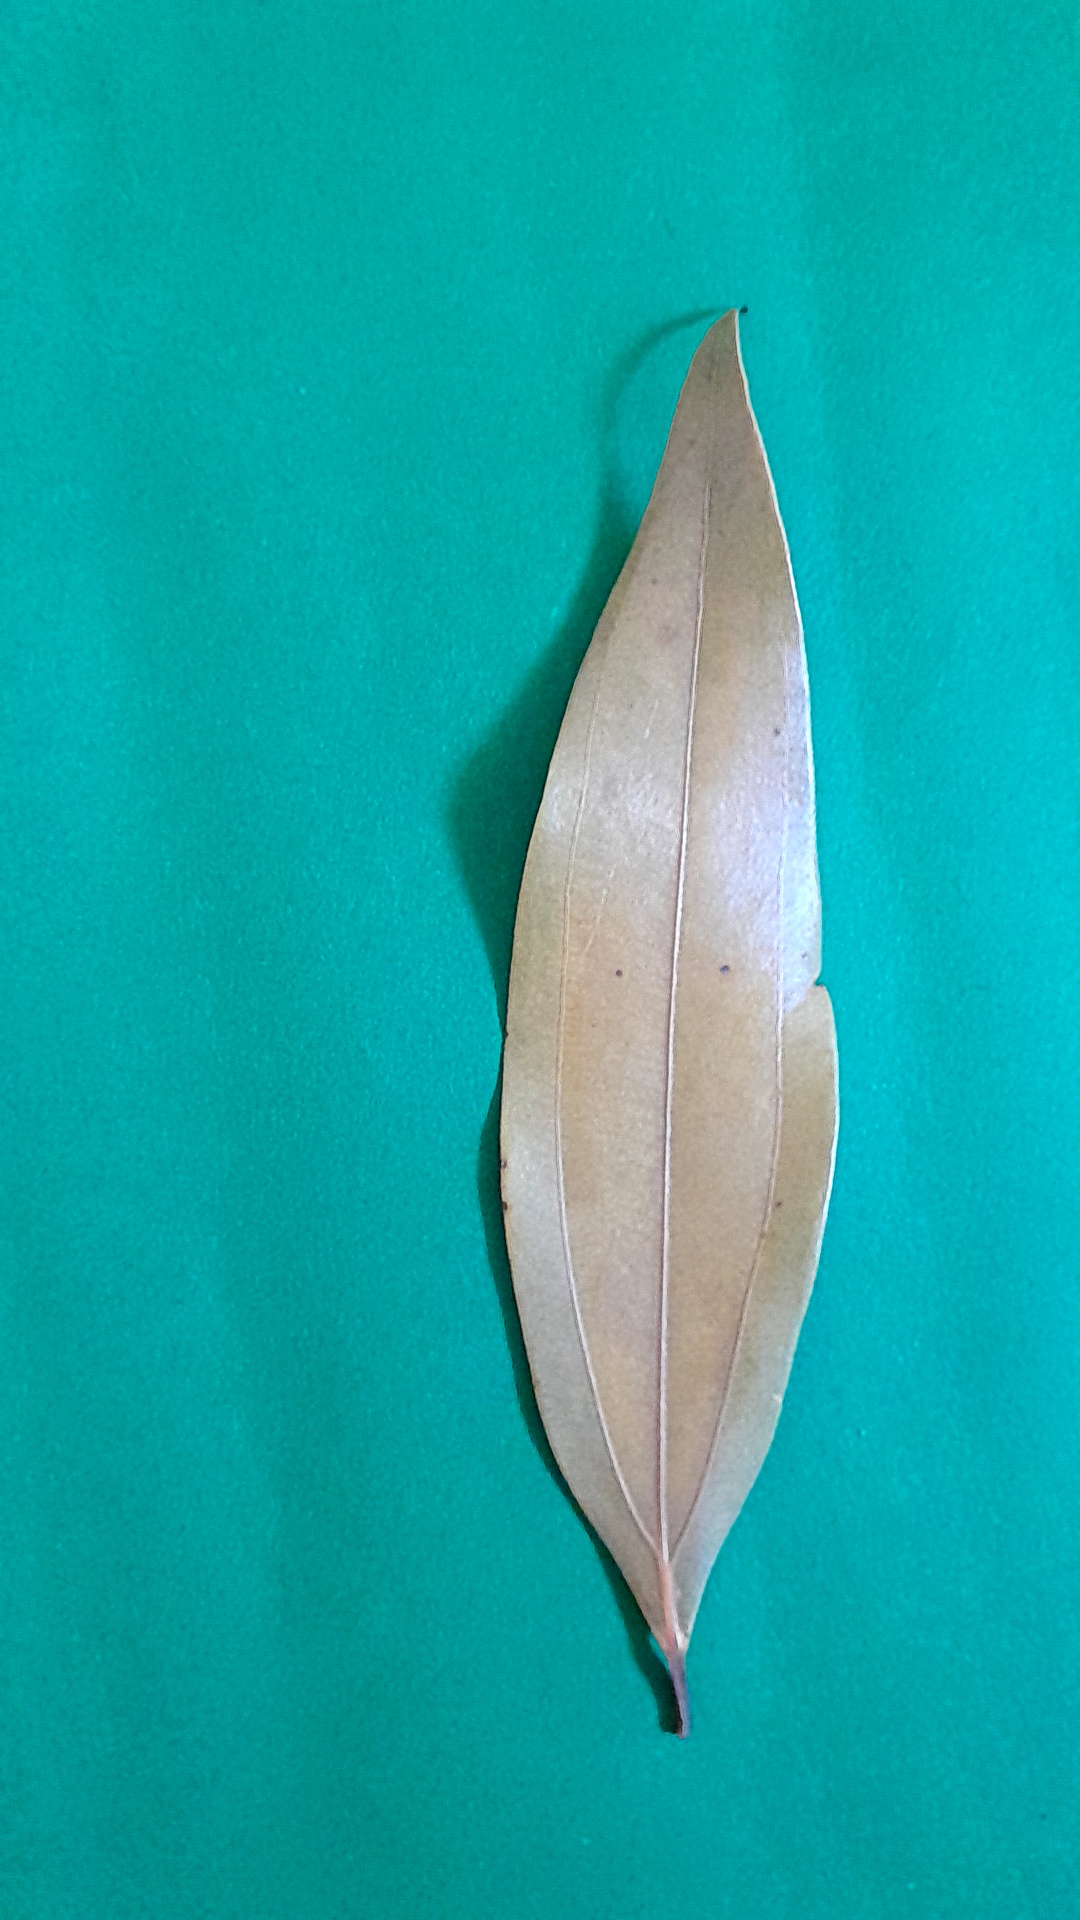
Label: Dry Leaf